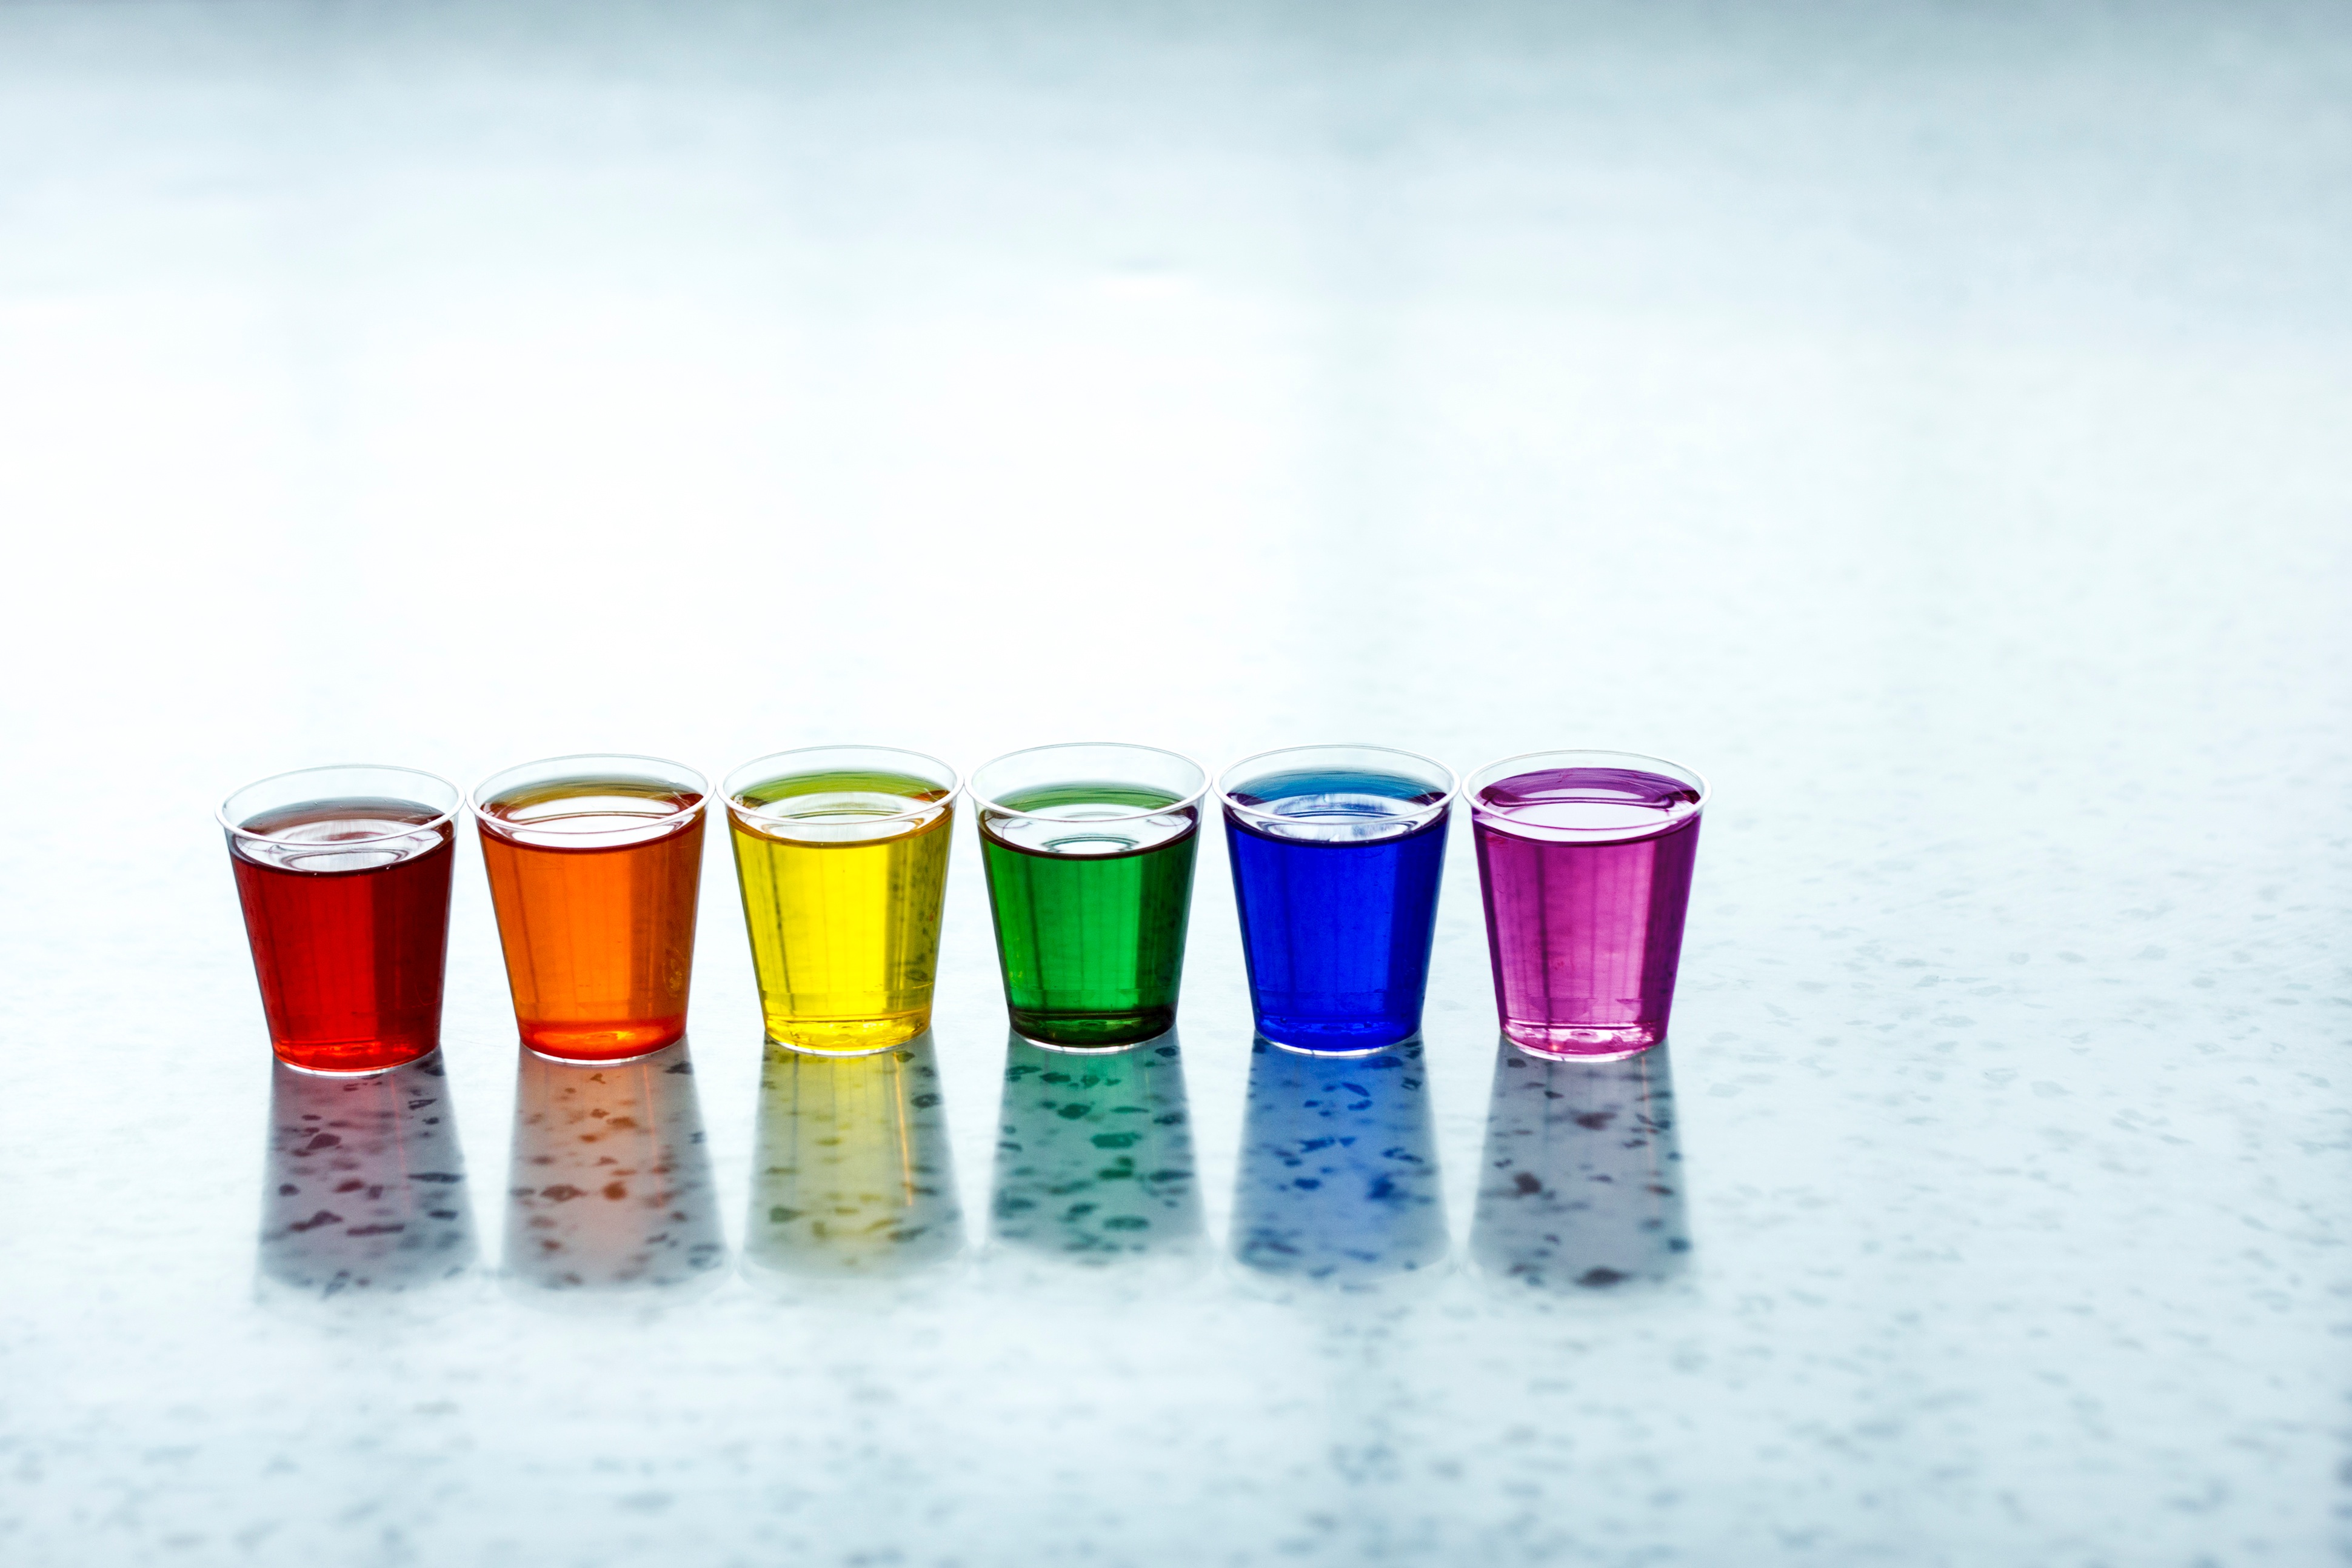
glass, color, bottle, glass bottle, product, alchol, rainbow, shot, drinkware